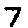
Label: 7